Batuan, Bali

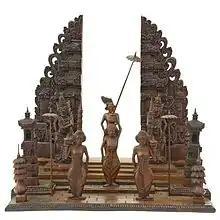
Wooden model of a split gate

The most popular festival that is observed in Batuan and other places in Bali is the Galungan (meaning "When the Dharma is winning), which is a national festival that occurs over a cycle of every 210 days. It is the religious belief that Gods descend to the earth on this day. During this festival a long bamboo pole called locally as "penjor" is made to decorate the entrance to the family compound. The festival is observed starting with the day of arrival of gods and ends on the 10th day known as Kuningan. During this temple celebrations are held every 210 days. It is known as the Odlan festival and is held in the village when child artists also give music performances. During this festival, dancing, music and elaborate decorations and food offerings are a common feature.